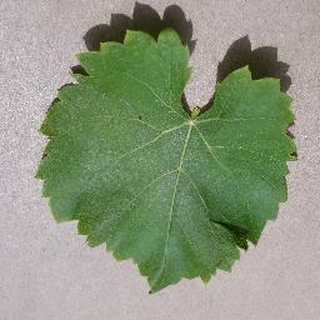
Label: healthy_grape